Ronny (1931 film)

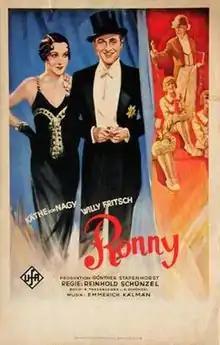

Ronny is a 1931 German musical comedy film directed by Reinhold Schünzel and starring Käthe von Nagy, Willy Fritsch, and Hans Wassmann. A separate French-language version "Ronny" was also released. It was shot at the Babelsberg Studios in Berlin and premiered at the city's Gloria-Palast. The film's art direction was by Werner Schlichting and Benno von Arent.